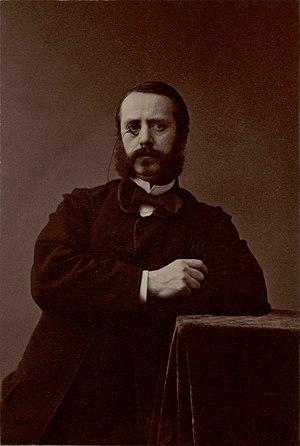
Henri-Alfred Darjou, né le 13 octobre 1832 à Paris et mort le 22 novembre 1874 dans le 7e arrondissement de Paris, est un artiste peintre et dessinateur français.